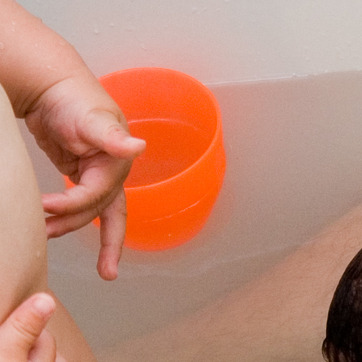
Material: plastic